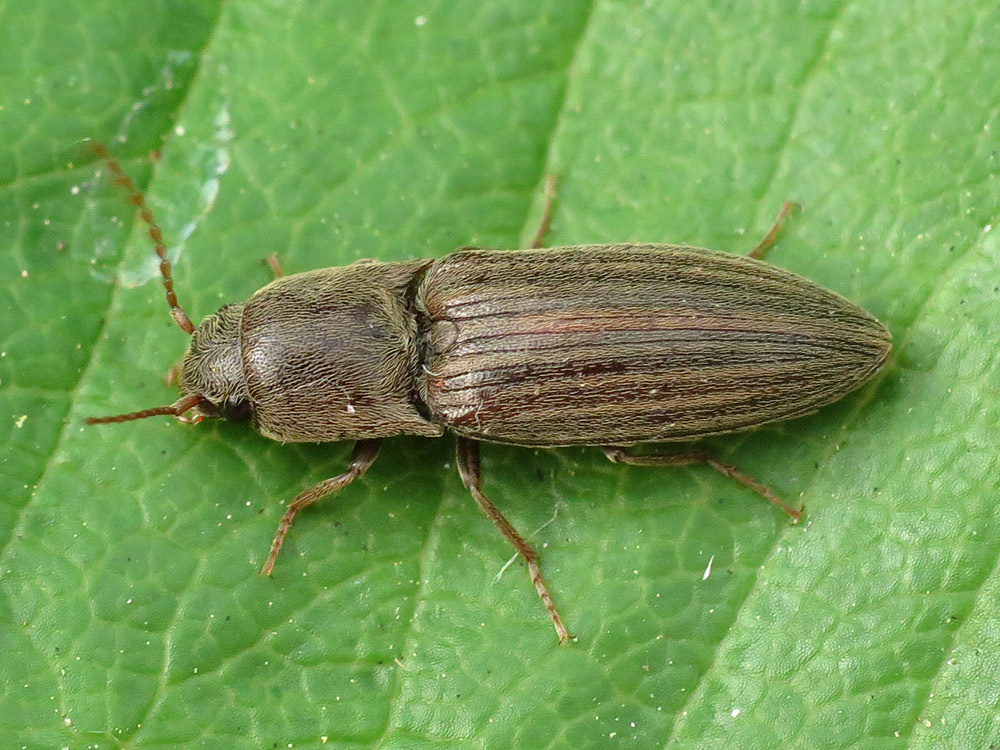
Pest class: clickbeetles_wireworms